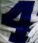
Number: 4